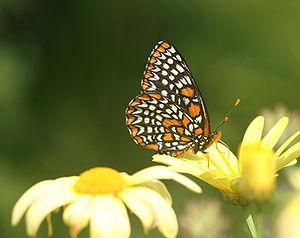
Le syndrome de pollinisation, appelé aussi syndrome floral, est la convergence d'un ensemble de traits floraux sélectionnés au cours de l'évolution chez des espèces végétales phylogénétiquement éloignées, résultant d'adaptations aux divers vecteurs de pollinisation qui peuvent être abiotiques ou biotiques.
Le Baltimore est un lépidoptère appartenant à la famille des Nymphalidae, à la sous-famille des Nymphalinae et au genre Euphydryas.